Dichloromethane

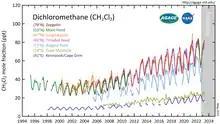
CHCl measured by the Advanced Global Atmospheric Gases Experiment (<a href="http%3A//agage.mit.edu/">AGAGE

) in the lower atmosphere (troposphere) at stations around the world. Abundances are given as pollution free monthly mean mole fractions in parts-per-trillion.